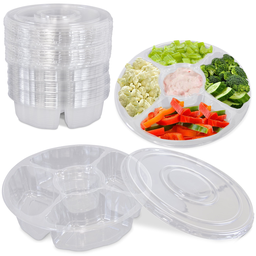
Label: plastic